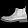
Label: Ankle boot